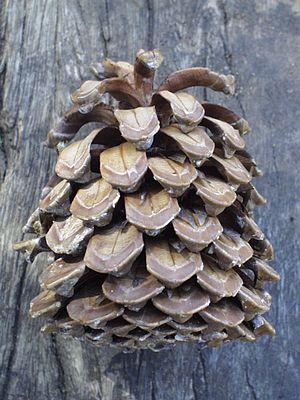
Pinus canariensis ou pin des Canaries est un conifère de la famille des Pinacées. Il est le symbole de La Palma.